NXT TakeOver: Fatal 4-Way

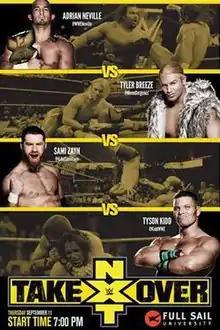
Promotional poster featuring Adrian Neville, Tyler Breeze, Sami Zayn, and Tyson Kidd

NXT TakeOver: Fatal 4-Way was the second NXT TakeOver professional wrestling livestreaming event produced by WWE. It was held exclusively for wrestlers from the promotion's developmental territory, NXT. The event aired exclusively on the WWE Network and took place on September 11, 2014, at NXT's home base, Full Sail University in Winter Park, Florida. It was also the promotion's second event to carry the Fatal 4-Way name, the first of which was WWE's eponymous pay-per-view in June 2010.